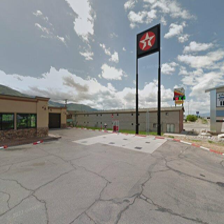
Label: streetView